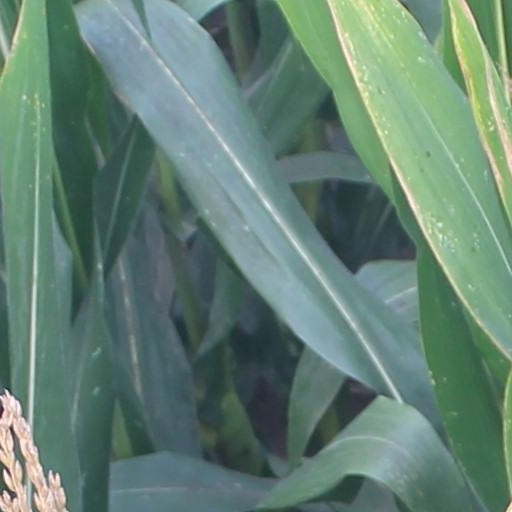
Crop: maize; corn